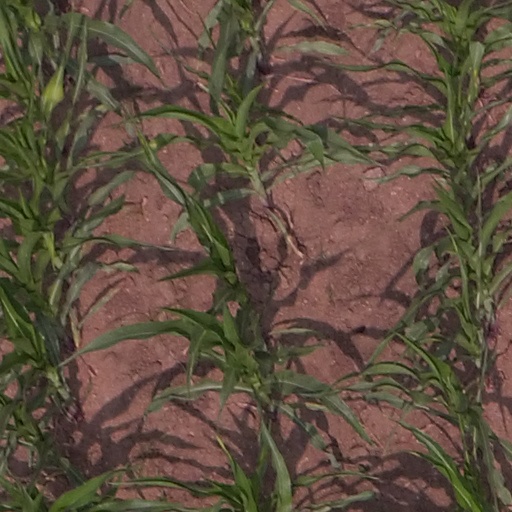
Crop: maize; corn